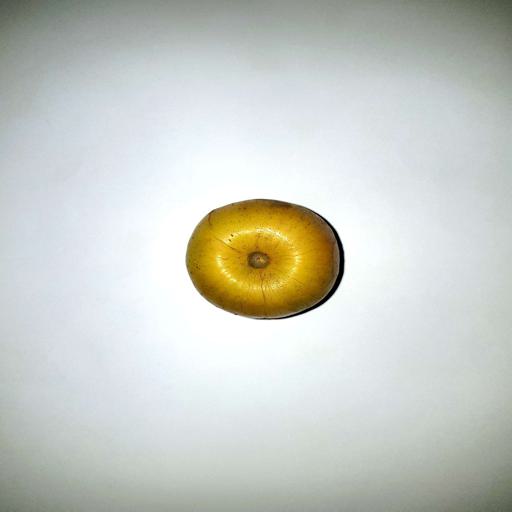
Label: healthy